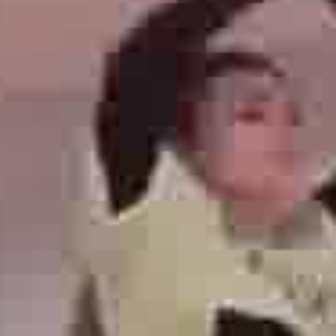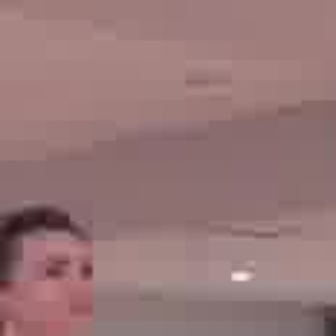
  Please identify the target specified by the bounding box [205,83,306,185] in the first image and locate it in the second image. Return the coordinates in [x_min,y_min,x_max,y_max] format.
Answer: [3,239,93,329]